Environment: real
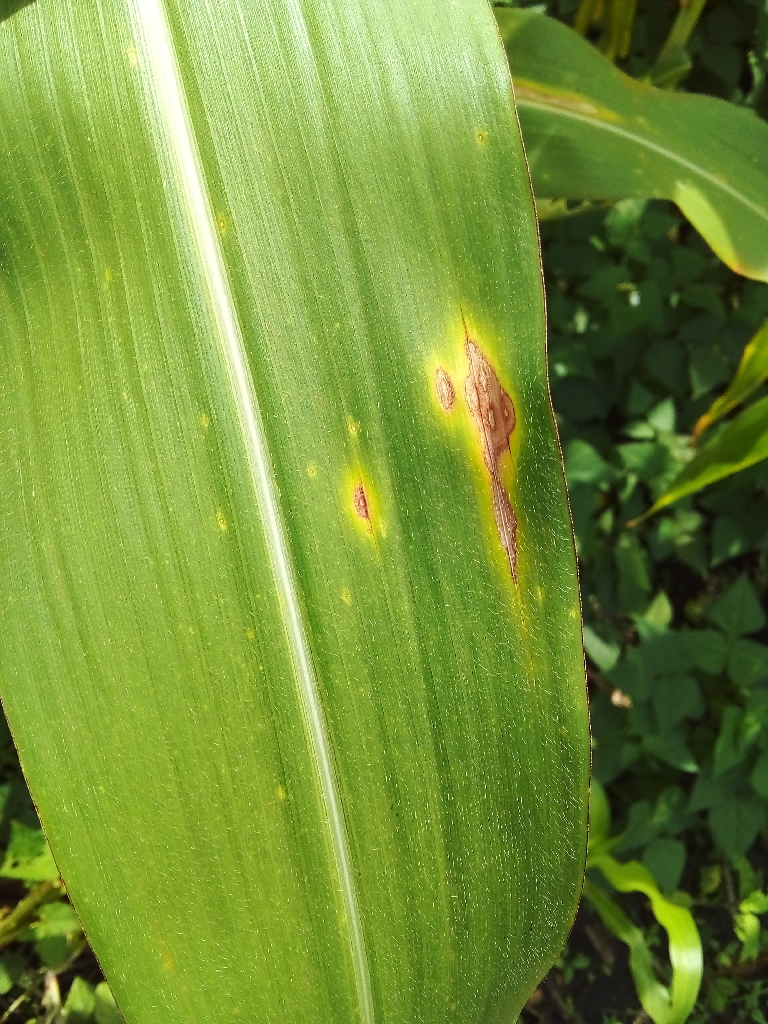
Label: northern_corn_leaf_blight